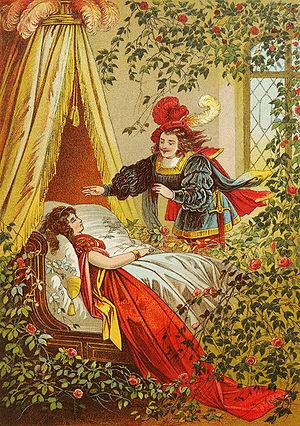
Gottlob Heinrich Leutemann né le 8 octobre 1824 à Großzschocher et mort le 14 décembre 1905 à Wittgensdorf, est un peintre et dessinateur animalier, auteur et illustrateur, dont les illustrations d’animaux de zoo étaient très populaires dans la seconde moitié du XIXᵉ siècle.